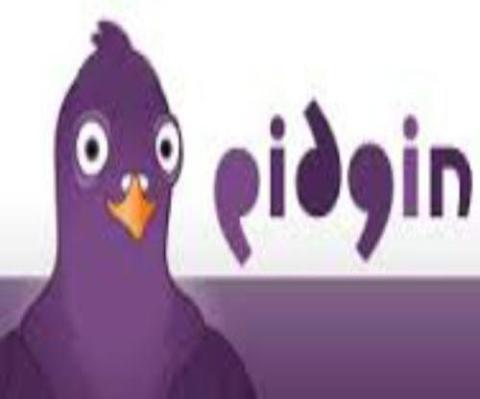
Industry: Others